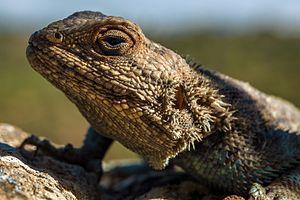
Reptile du mont de Balazma, Wilaya de Batna, Algérie
Les lézards sont de petits reptiles de l'ordre des Squamates.
Le parc national de Belezma est un parc national algérien, situé dans la wilaya de Batna, au nord-est de l'Algérie.